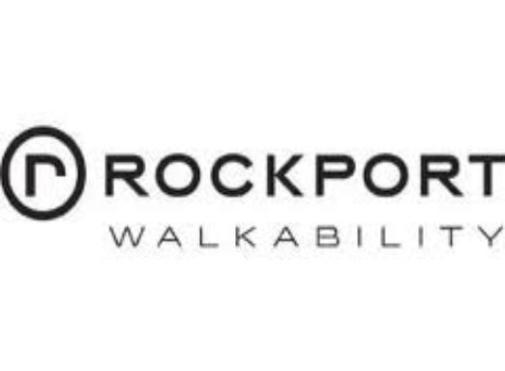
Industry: Clothes